1966–67 RU-38 season

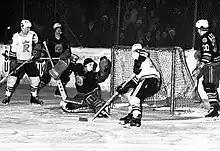
RU-38 scoring on Ilves in 1967

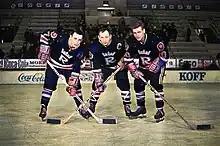
RU-38's first line; Keinonen - Kilpiö - Harjo

The Porin Ässät were established in June 1967 when Rosenlewin Urheilijat-38 and "Porin Karhut" merged their sports operations. Although the RU-38 won the SM-sarja championship in 1967, the Rosenlew company seriously considered giving up sports activities, as Rosenlew felt that hockey did not bring enough positive publicity to the company. The leaders of Karhut and RU-38 negotiated the unification of the clubs during the spring and early summer so secretly that even the insiders of the teams did not get to know about the merger negotiations. The problem for the Karhut was the economic downturn, as the club had heavily invested in player acquisitions. The income was not enough to cover the expenses, especially after some supporters had moved to the Rosenlew club. As Rosenlew was abandoning the sports club, it was suggested that the RU-38 was simply "melted" into Karhut. When an agreement was finally reached, Rosenlew took over a large portion of Karhut's debts and promised to support the new team financially in the early years. The new club was named Porin Ässät. The birth of the club was announced at the end of June 1967. The name of the club was given by Vilho Santala, who acted as a negotiator in uniting the clubs and was elected the first chairman of Ässät. The club's logo was designed by Vesa Antikainen. The colors of the club were chosen as red, black and white.